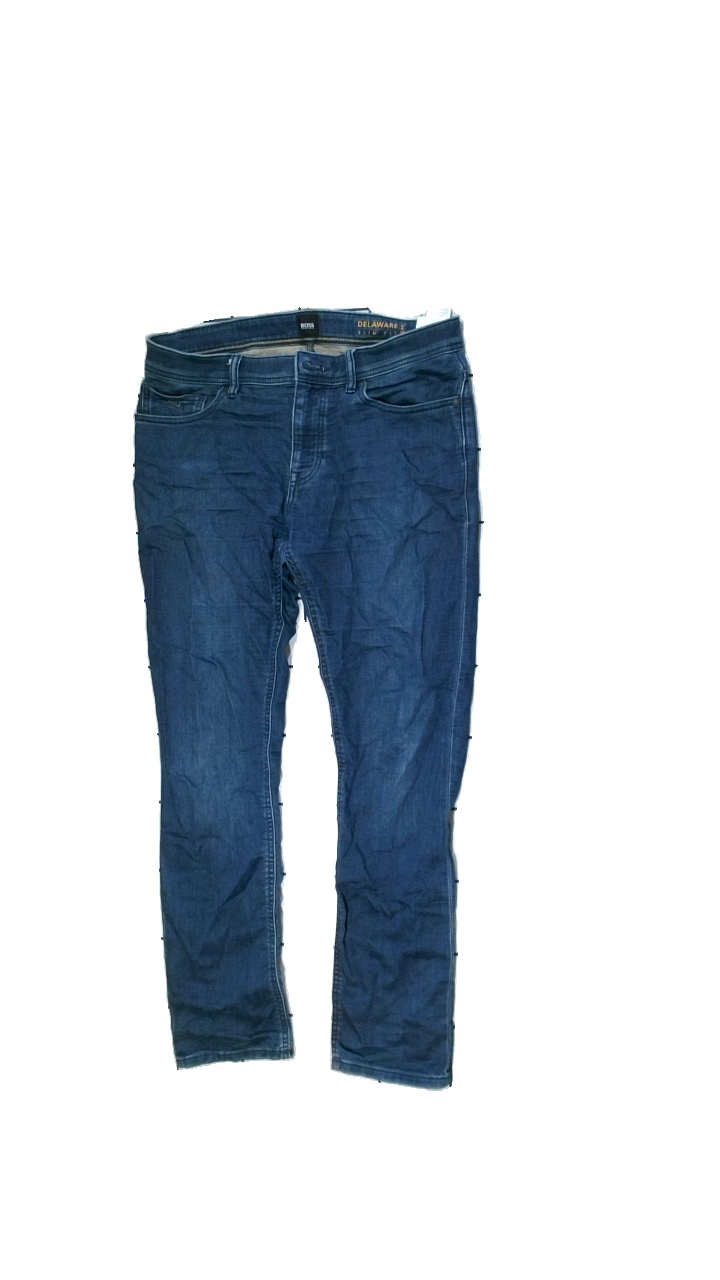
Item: Jeans (Men)
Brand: Boss, Hugo Boss
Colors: Blue
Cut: Regular
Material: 100% cotton
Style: Denim
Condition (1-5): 2
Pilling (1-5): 5
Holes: Major
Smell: Minor
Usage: Remake
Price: <50